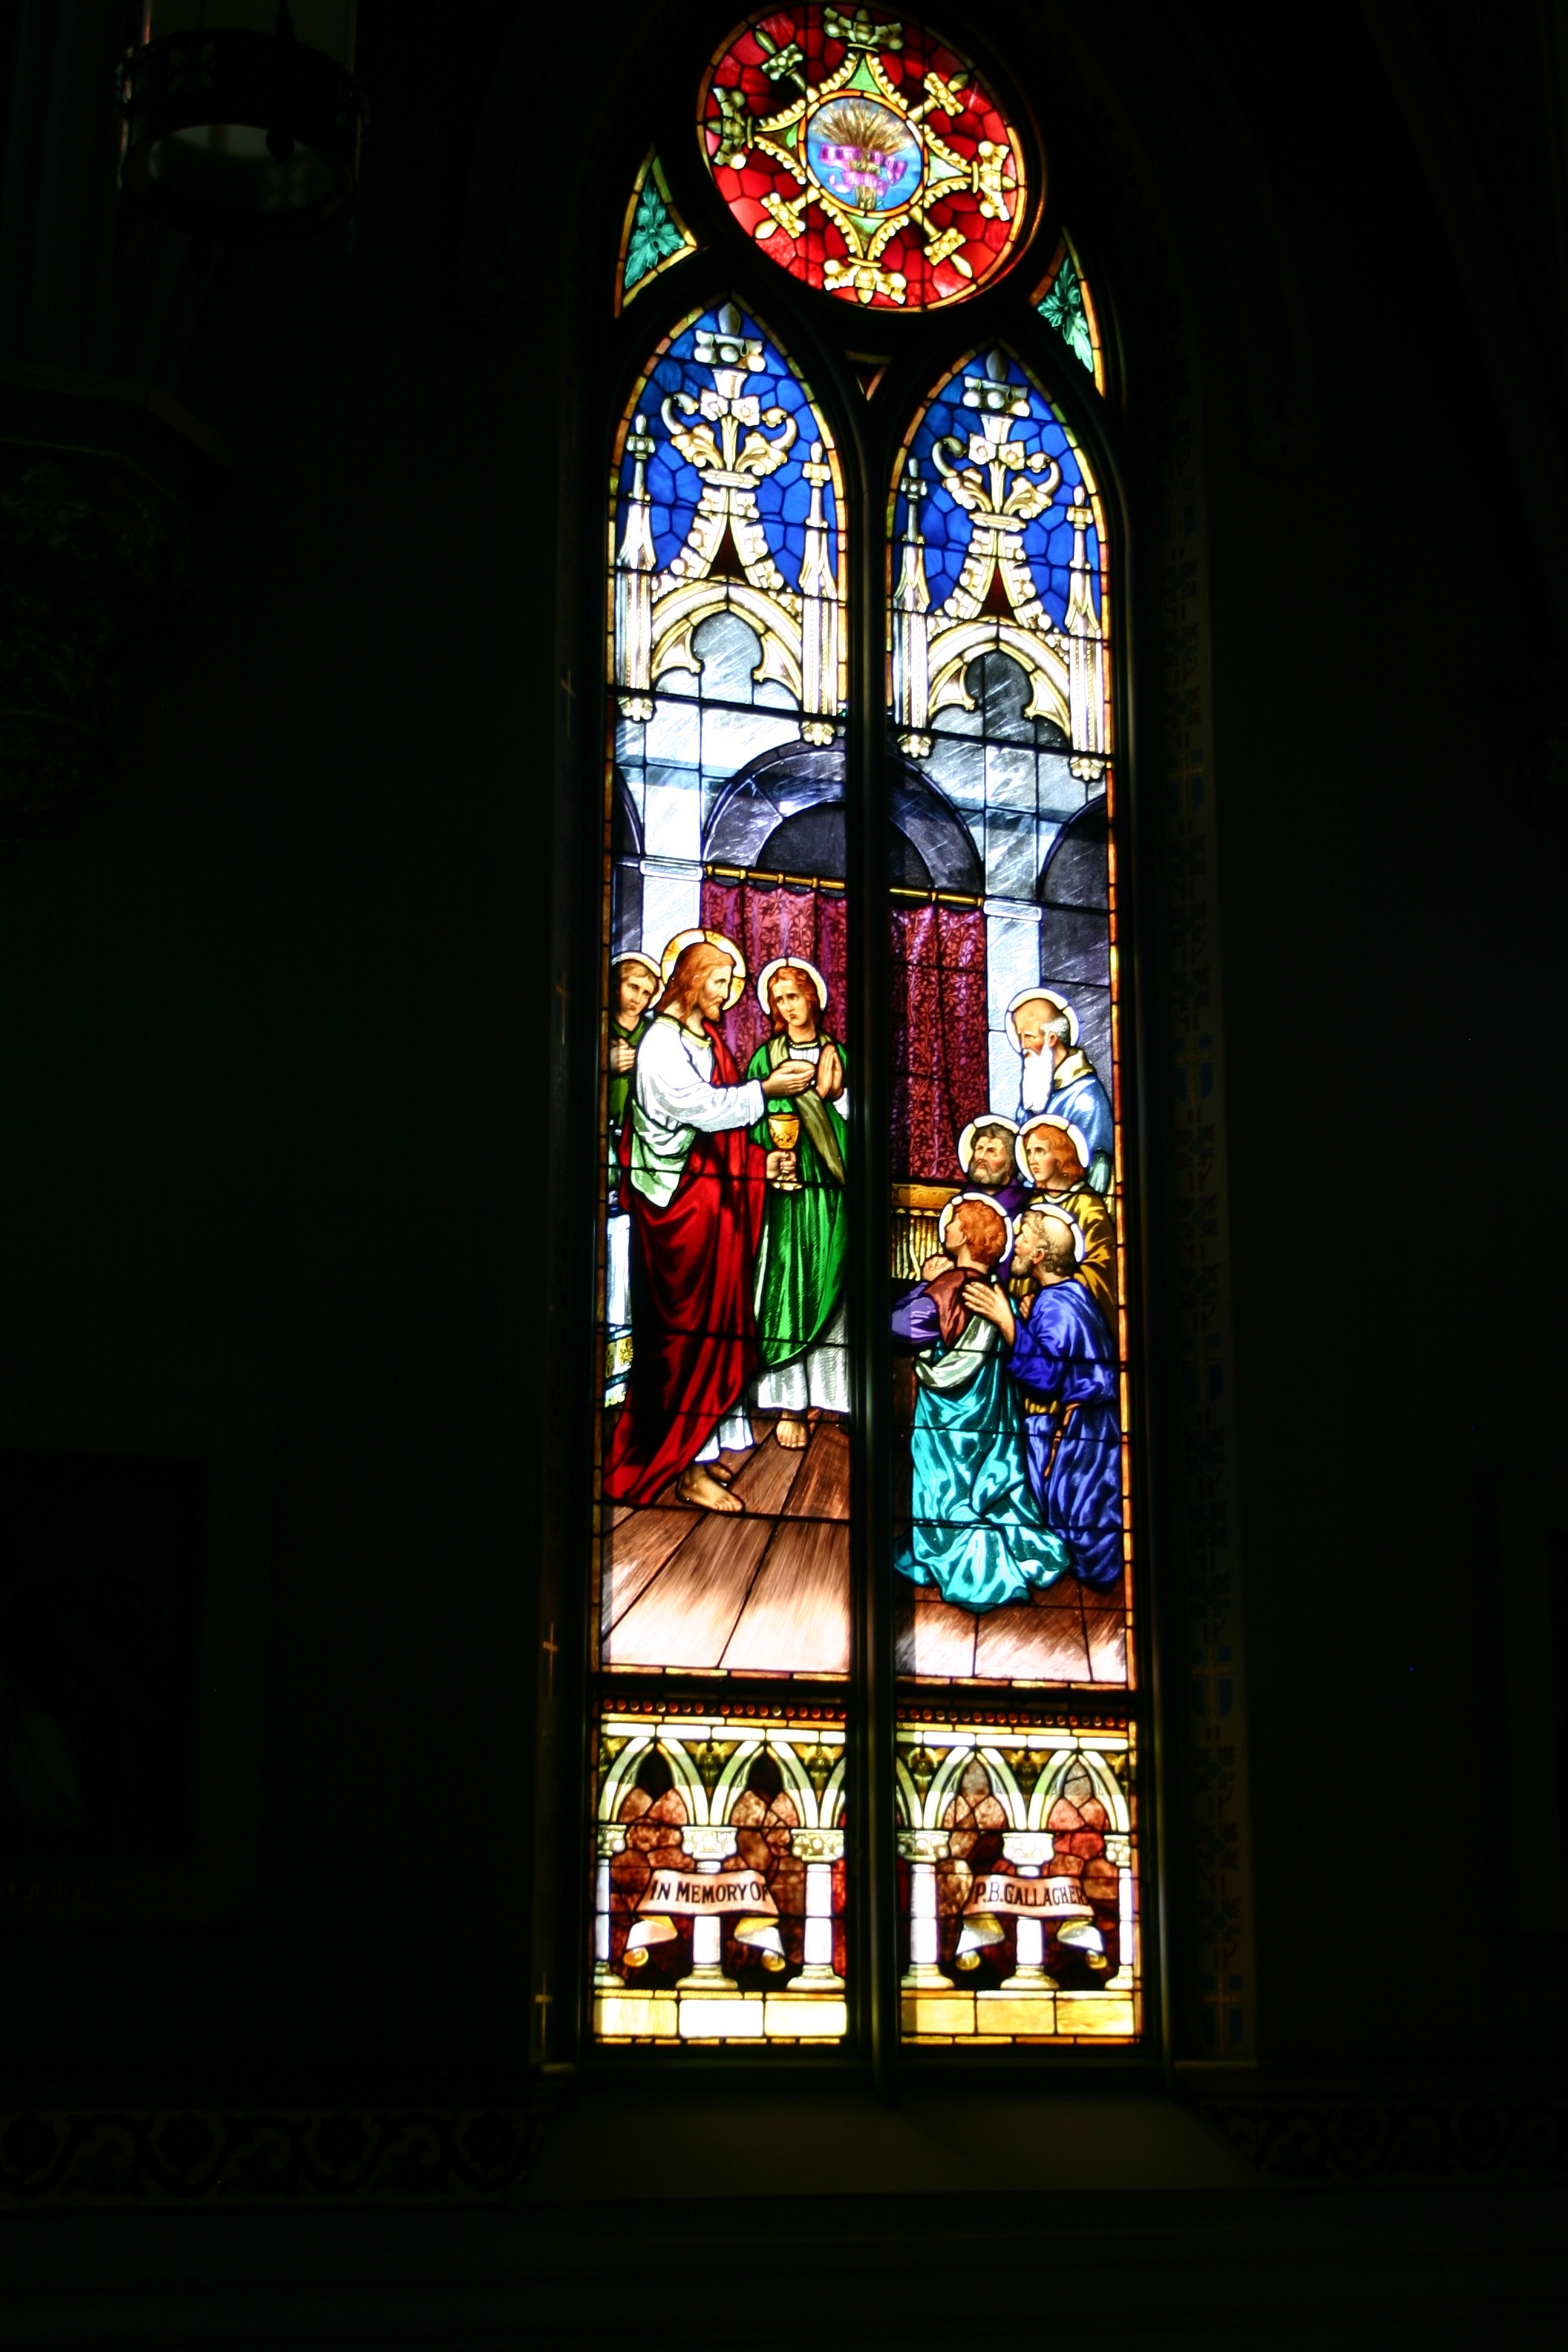
window, glass, church, material, stained glass, symmetry